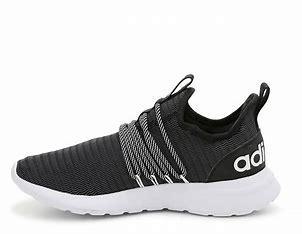
Brand: Adidas
Model: Lite Racer